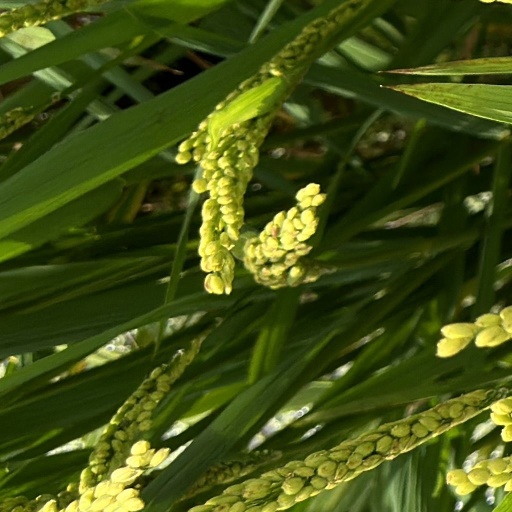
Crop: rice